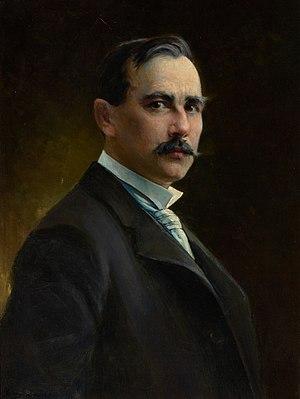
Charles Schreyvogel est un peintre américain dont le sujet de prédilection est la disparition de la frontière de l'Ouest américain imprégnée des actions militaires qui y eurent lieu.